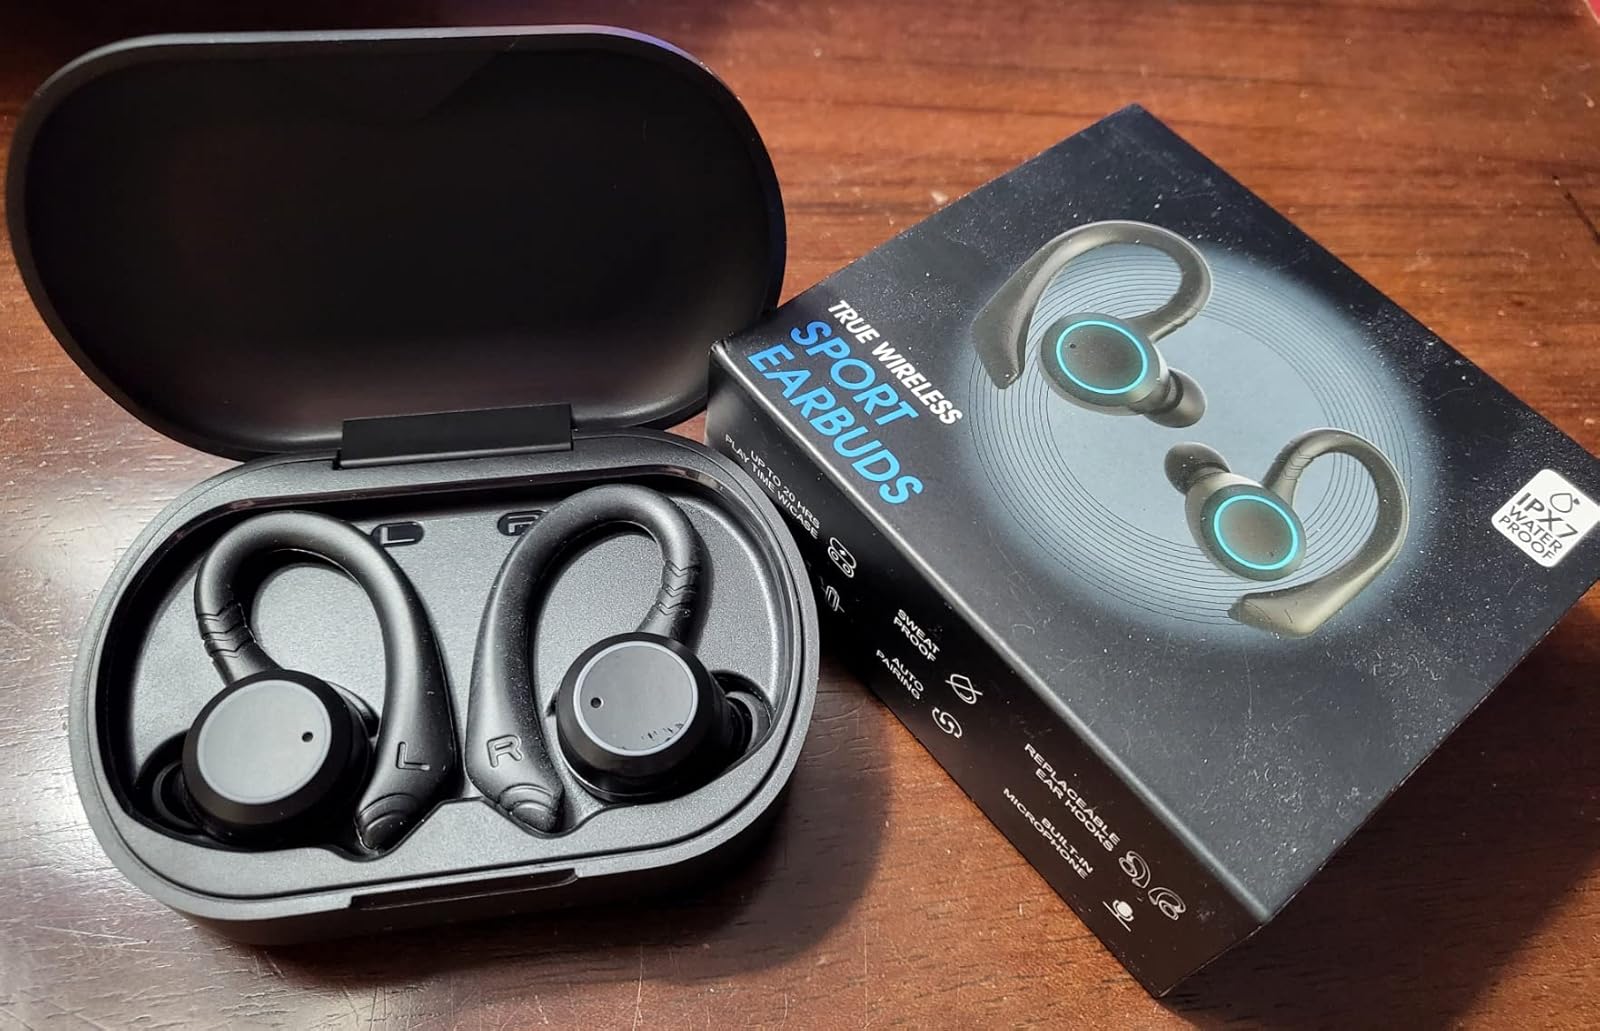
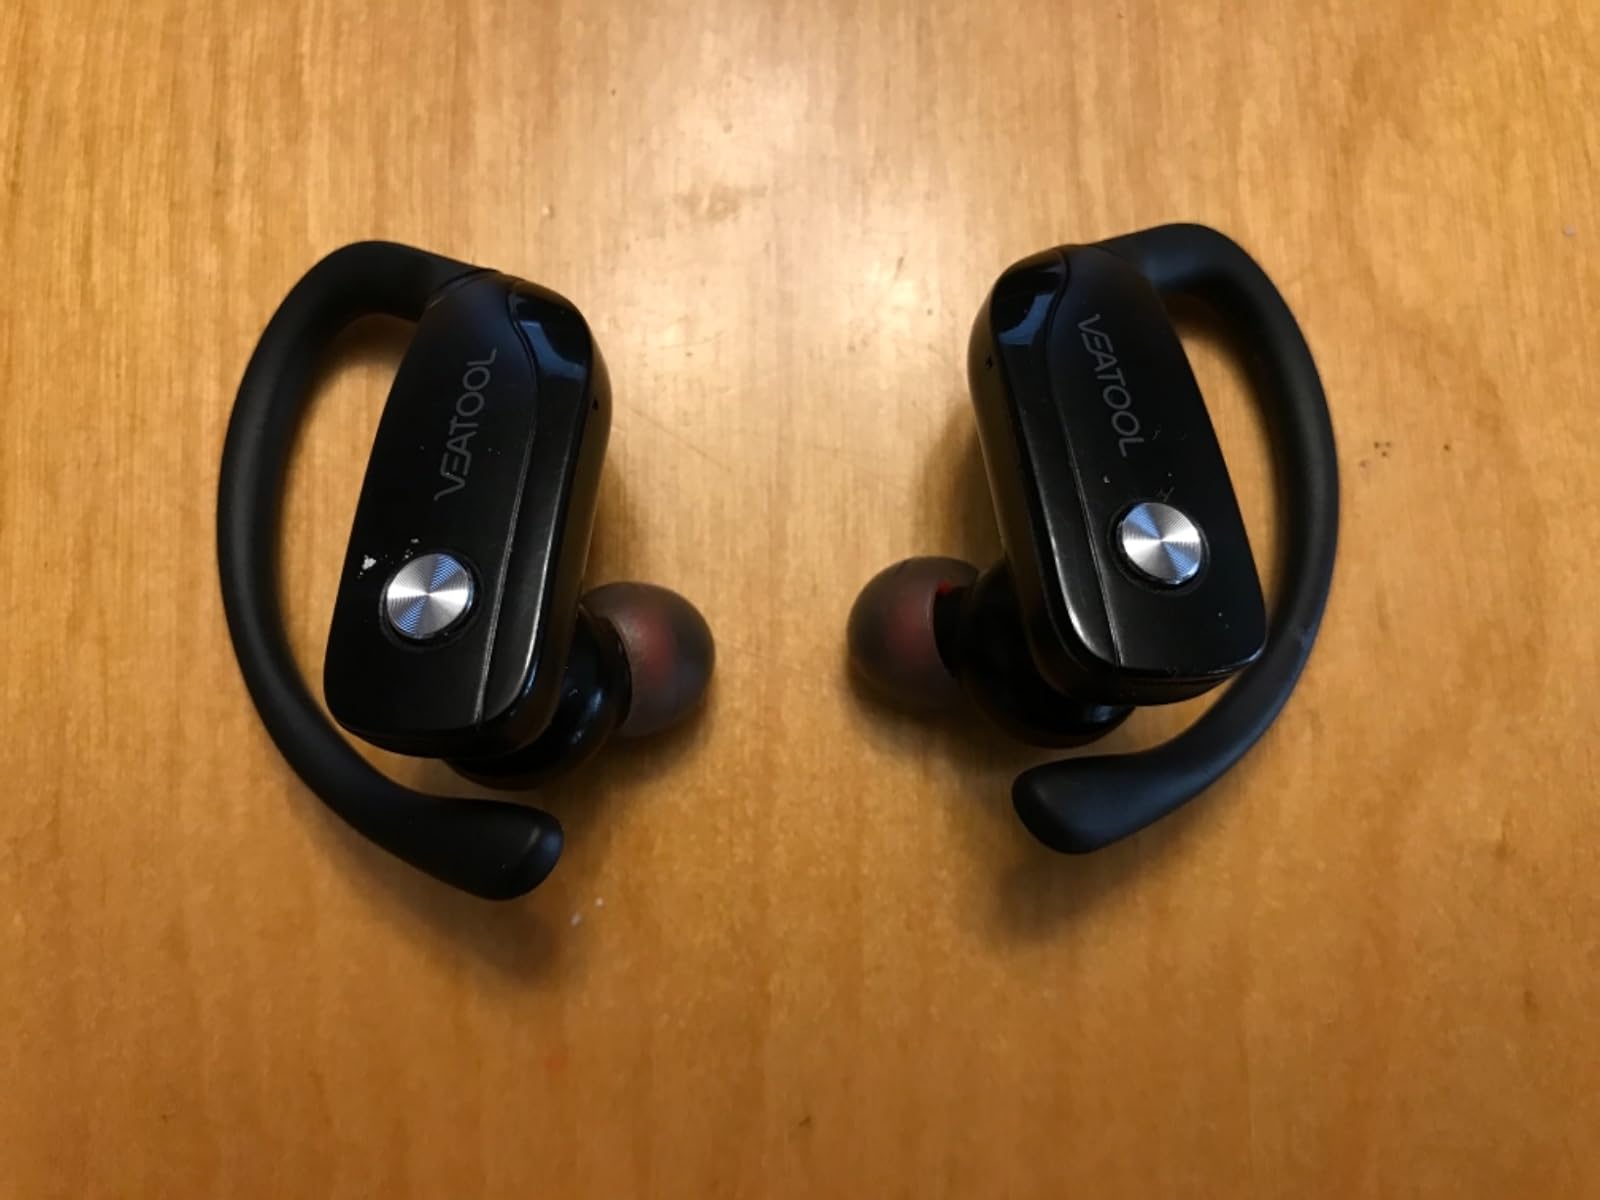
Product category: earbuds
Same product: no